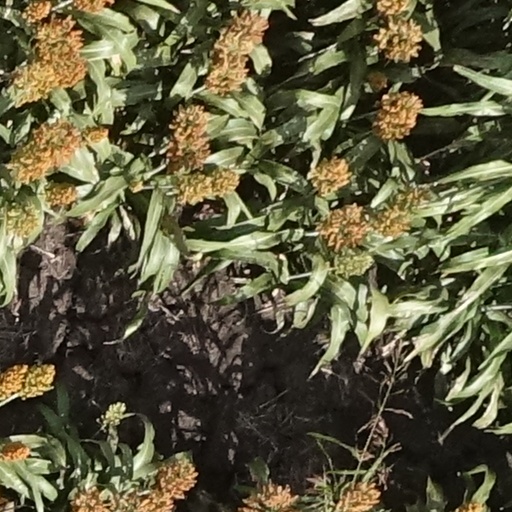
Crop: sorghum